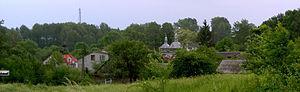
Chłopiatyn est un village polonais de la gmina de Dołhobyczów dans le powiat de Hrubieszów de la voïvodie de Lublin dans l'est de la Pologne, à la frontière avec l'Ukraine.